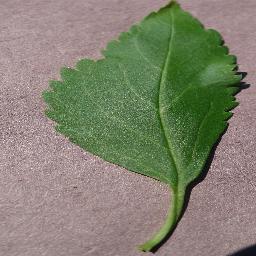
Label: Cherry___healthy